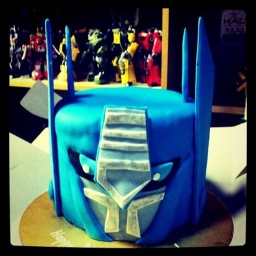
30 Jan 2011: Optimus in the mood for 2011's trend - sky blue